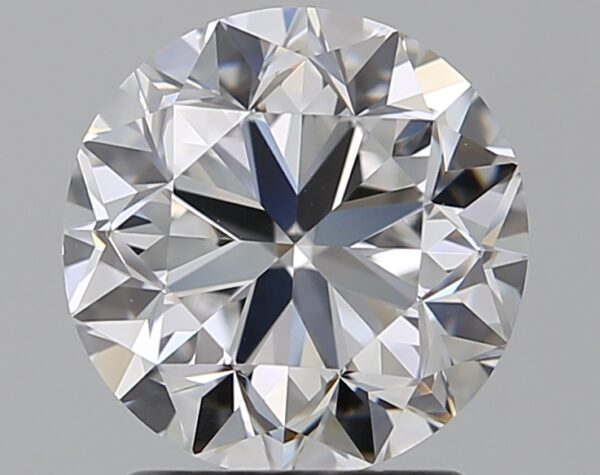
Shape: round
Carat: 2.01
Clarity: VVS2
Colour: D
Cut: GD
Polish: EX
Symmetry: VG
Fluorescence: N
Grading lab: GIA
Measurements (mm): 7.63 x 7.73 x 5.08